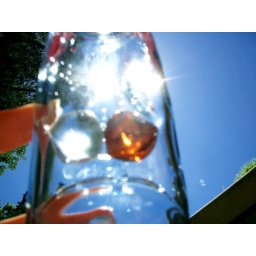
da blue blue sky is in my hand